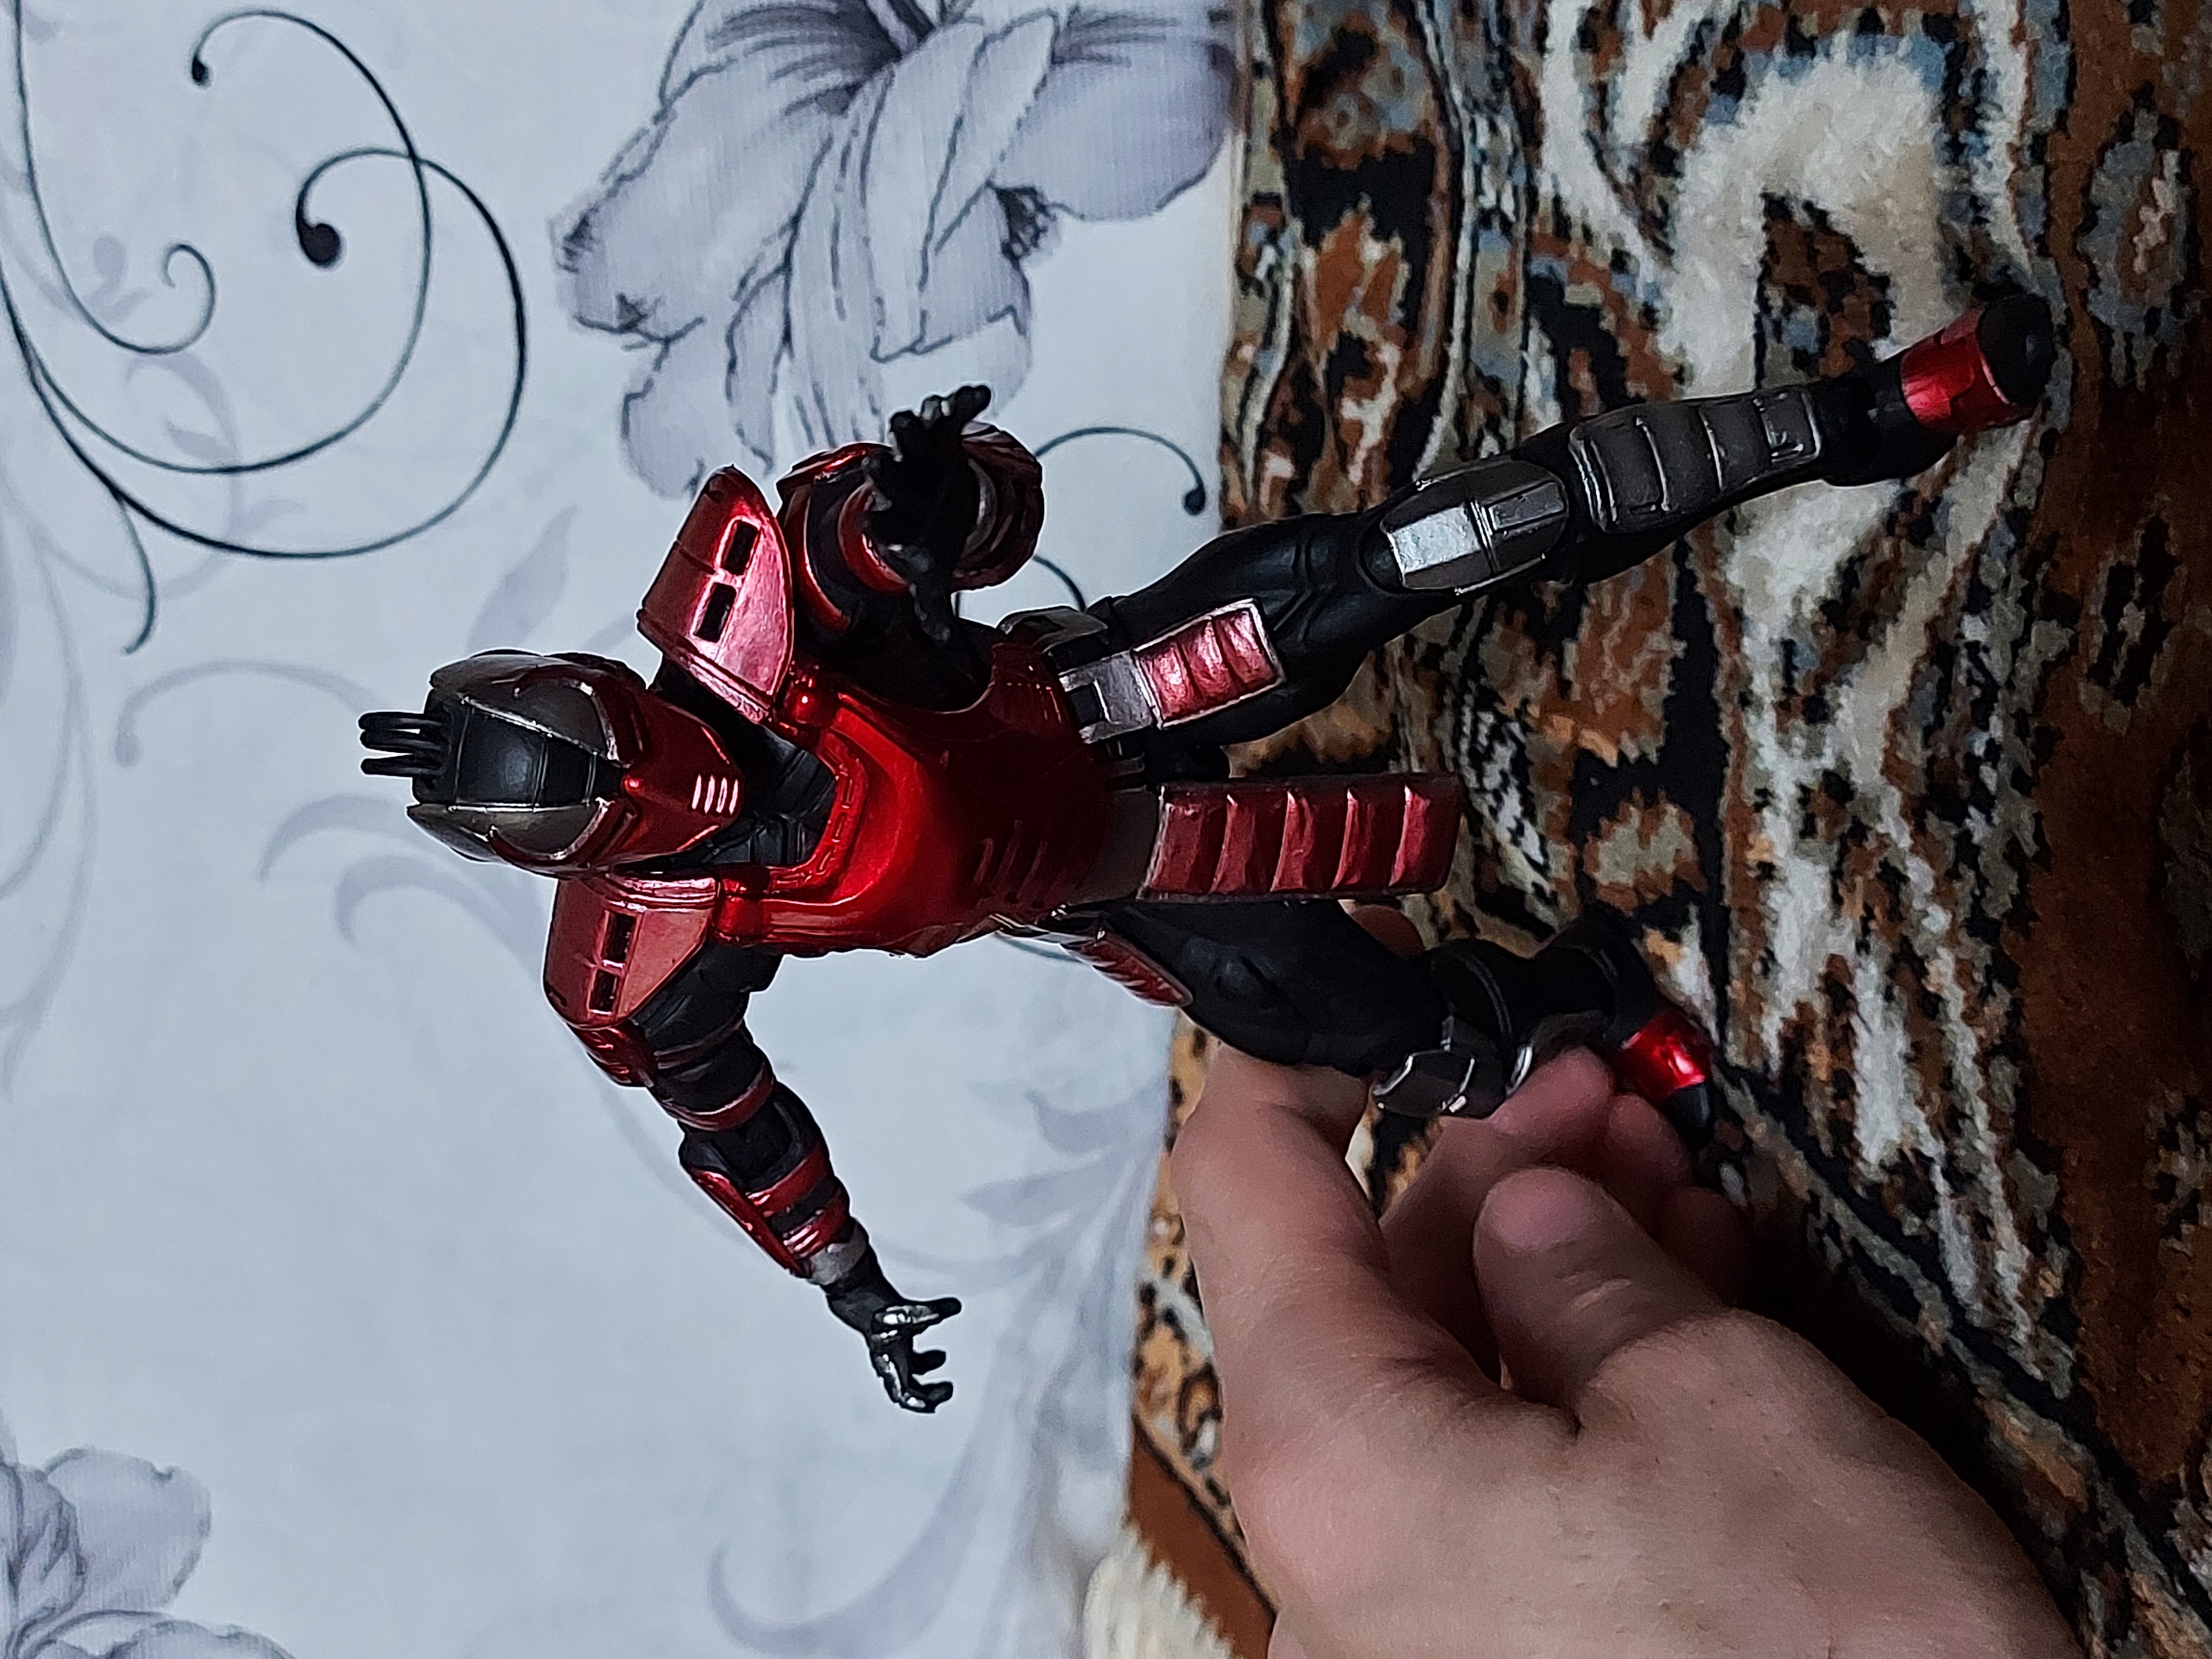
Shokan, storm, collectibles, warrior, fighter, action, figure, hand, leg, plant, glove, fictional character, cg artwork, carmine, art, boot, fiction, illustration, tree, extreme sport, graphics, helmet, personal protective equipment, pattern, graphic design, recreation, belt